Apulian cuisine

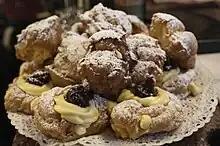
Zeppole

After the period of Magna Graecia, Apulia never had political autonomy. It was always a peripheral region of a larger state. From the Middle Ages until the Italian unification in the 19th century Apulia was controlled by the Kingdom of Naples and later the Kingdom of the Two Sicilies. It was governed from Naples in Campania, the capital of both kingdoms.